Julia Kobick

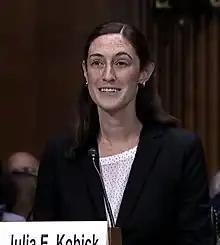

Julia Eleanor Kobick (born 1983) is an American lawyer who is serving as a United States district judge of the United States District Court for the District of Massachusetts since 2023. She previously served as deputy state solicitor in the Office of the Massachusetts Attorney General.